Edgewood Tahoe Resort

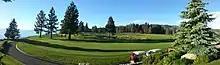
The golf course at Edgewood Tahoe Resort in July 2013

The Edgewood Tahoe Resort is a golf resort in the western United States, on the south shore of Lake Tahoe in Stateline, Nevada. The venue has hosted the 1985 U.S. Senior Open and the annual American Century Championship since 1990.